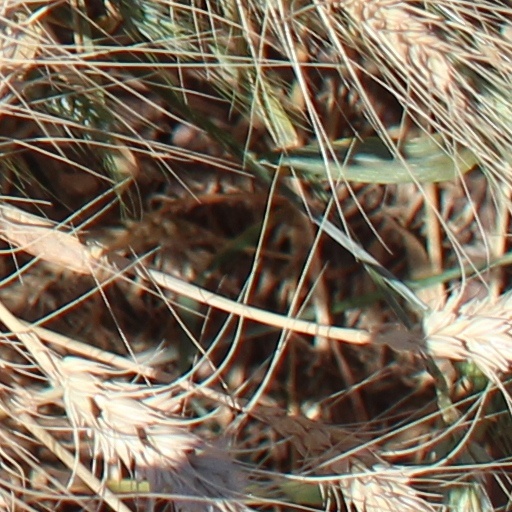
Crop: wheat